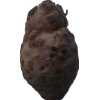
Label: images